Tavalon Tea

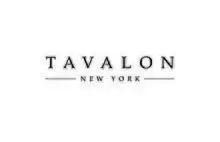
Tavalon New York Official Logo

The company entered into the international markets in 2008 with its first subsidiary office opening in Seoul, South Korea. Since then Tavalon has launched additional subsidiary offices in New Jersey, Los Angeles, Dubai, Hong Kong, Cairo, Sydney, Gold Coast, Osaka, Phnom Penh, and Beijing.